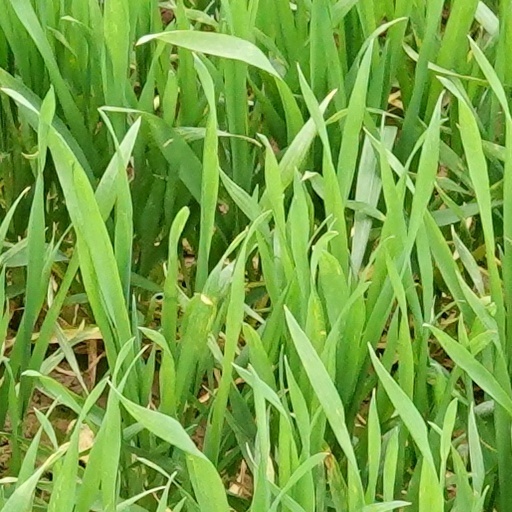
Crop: wheat